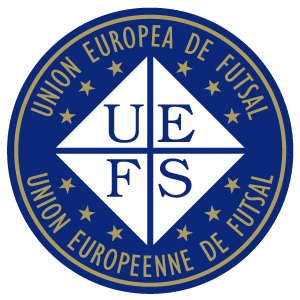
L'Union des européenne de futsal, plus connue sous son sigle UEFs est une association regroupant et représentant les fédérations nationales de futsal AMF d'Europe.